MC Lyte

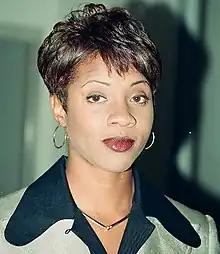
MC Lyte, 1996

In February 1996, MC Lyte collaborated on the R&B group Xscape's single "Can't Hang". In February she also collaborated with Lord Finesse on the interlude "Taking It Lyte" from his album "The Awakening". In March, after signing with East West Records, she released "Keep On Keepin' On", the first single from her forthcoming album. This new collaboration with Xscape reached #10 on the "Billboard" Hot 100, her highest position on this chart as main artist, getting a gold certification. "Keep On Keepin' On" was part of the soundtrack of the film "Sunset Park". In September, she won the Best R&B, Soul or Rap Video category in the 3th edition of Soul Train Lady of Soul Awards with this song.